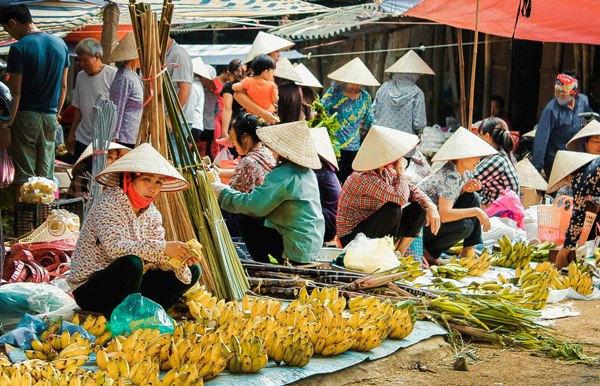
người phụ nữ mặc áo màu xanh lá cây đang quay lưng lại với người phụ nữ mặc áo caro đỏ